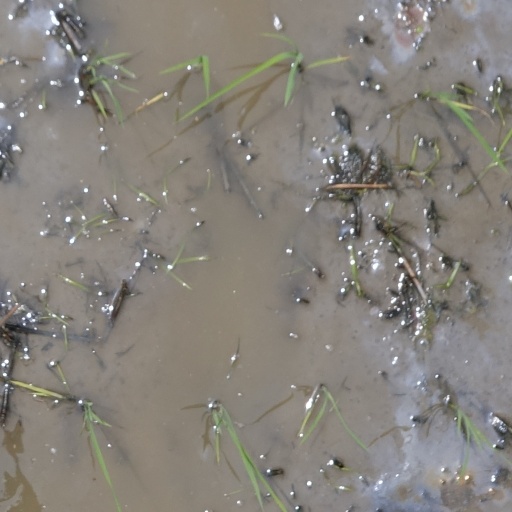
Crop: rice